Halkbank

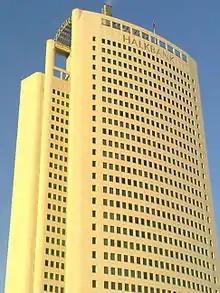
Halkbank's former headquarters in Ankara.

Halkbank was a link in the chain to finance Iranian petroleum interests following U.S.-led nuclear sanctions. In March 2012, Iran was stopped from using the international money transfer system SWIFT. Halkbank seems, between March 2012 and July 2013 while the UN sanctions regime was in place prior to the November 2013 P5+1 agreement, to have purchased some $13bn worth of gold on the open market. The sanctions prevented Iran from being paid in dollars or euros, but gold was never mentioned in the sanctions regime, and therefore this loophole allowed gold to be used to fund the purchase of Iranian petroleum products. Halkbank allowed the middlemen of Iran to buy gold with their Turkish lira, and that gold found its way back to Iranian coffers. One investigation found that US$2bn in gold bullion (about 36 tonnes) was flown from Turkey to Dubai in August 2012 alone. In defending its decision not to enforce its own sanctions, the Obama administration insisted that Turkey only transferred gold to private Iranian citizens. The administration argued that, as a result, this wasn't an explicit violation of its executive order. Iranian Ambassador to Turkey Ali Reza Bikdeli recently praised Halkbank for its "smart management decisions in recent years [that] have played an important role in Iranian-Turkish relations." Halkbank stated that there were no sanctions against trading precious metals with Iran until 1 July 2013.